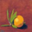
Label: orange